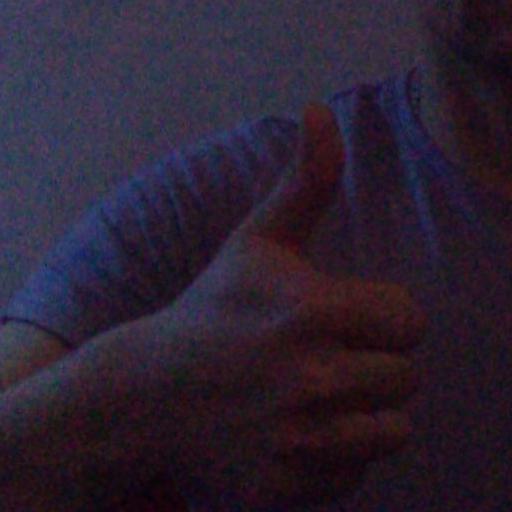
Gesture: like